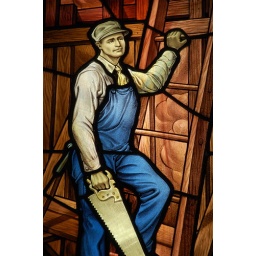
Beautiful stained glass windows in the main lobby of Hamilton's first skyscraper.